Morning/Evening

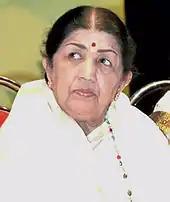
"Morning Side" samples the voice of Indian playback singer Lata Mangeshkar.

Hebden wanted to make a record with a similar structure to Indian music, particularly the raga mode, and decided to divide the album into a "Morning Side" and an "Evening Side" since many ragas relate to certain times of the day. Hebden also drew influences from English electronic music group Autechre and early electronic music, including American electronic composer Morton Subotnicks 1967 composition "Silver Apples of the Moon", and wanted the album's production to sound like a low fidelity recording, while maintaining moments of high fidelity.